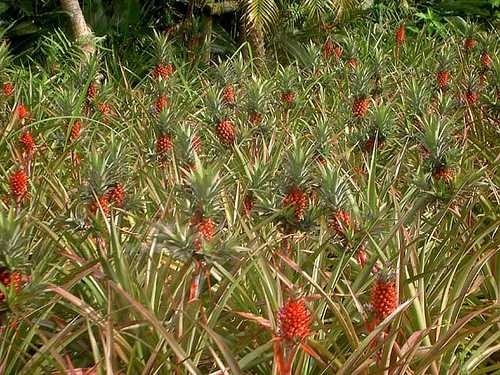
Label: Pineapple